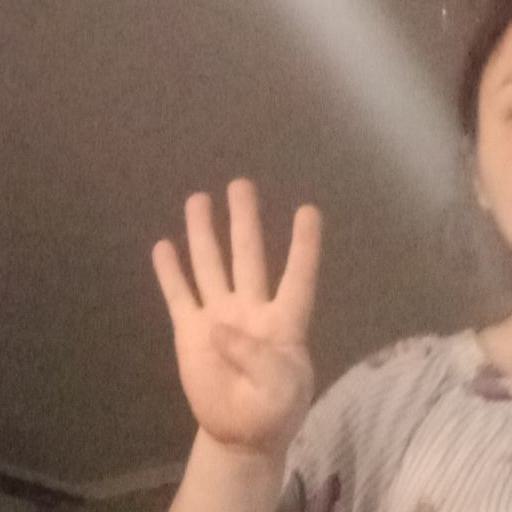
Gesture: four